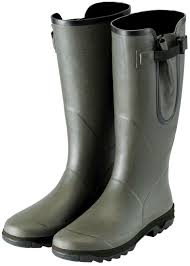
Waste category: shoes